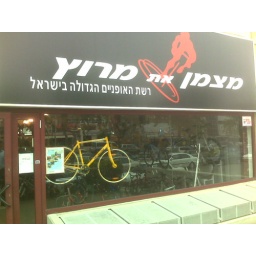
I had to stop and look in the bike shop.Some nice road bikes in there and I have seen cyclists around.